John Q. Trapp

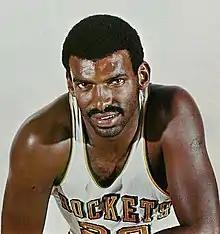
Trapp, circa 1969

John Quincy Trapp (born October 2, 1945) is an American retired professional basketball player.